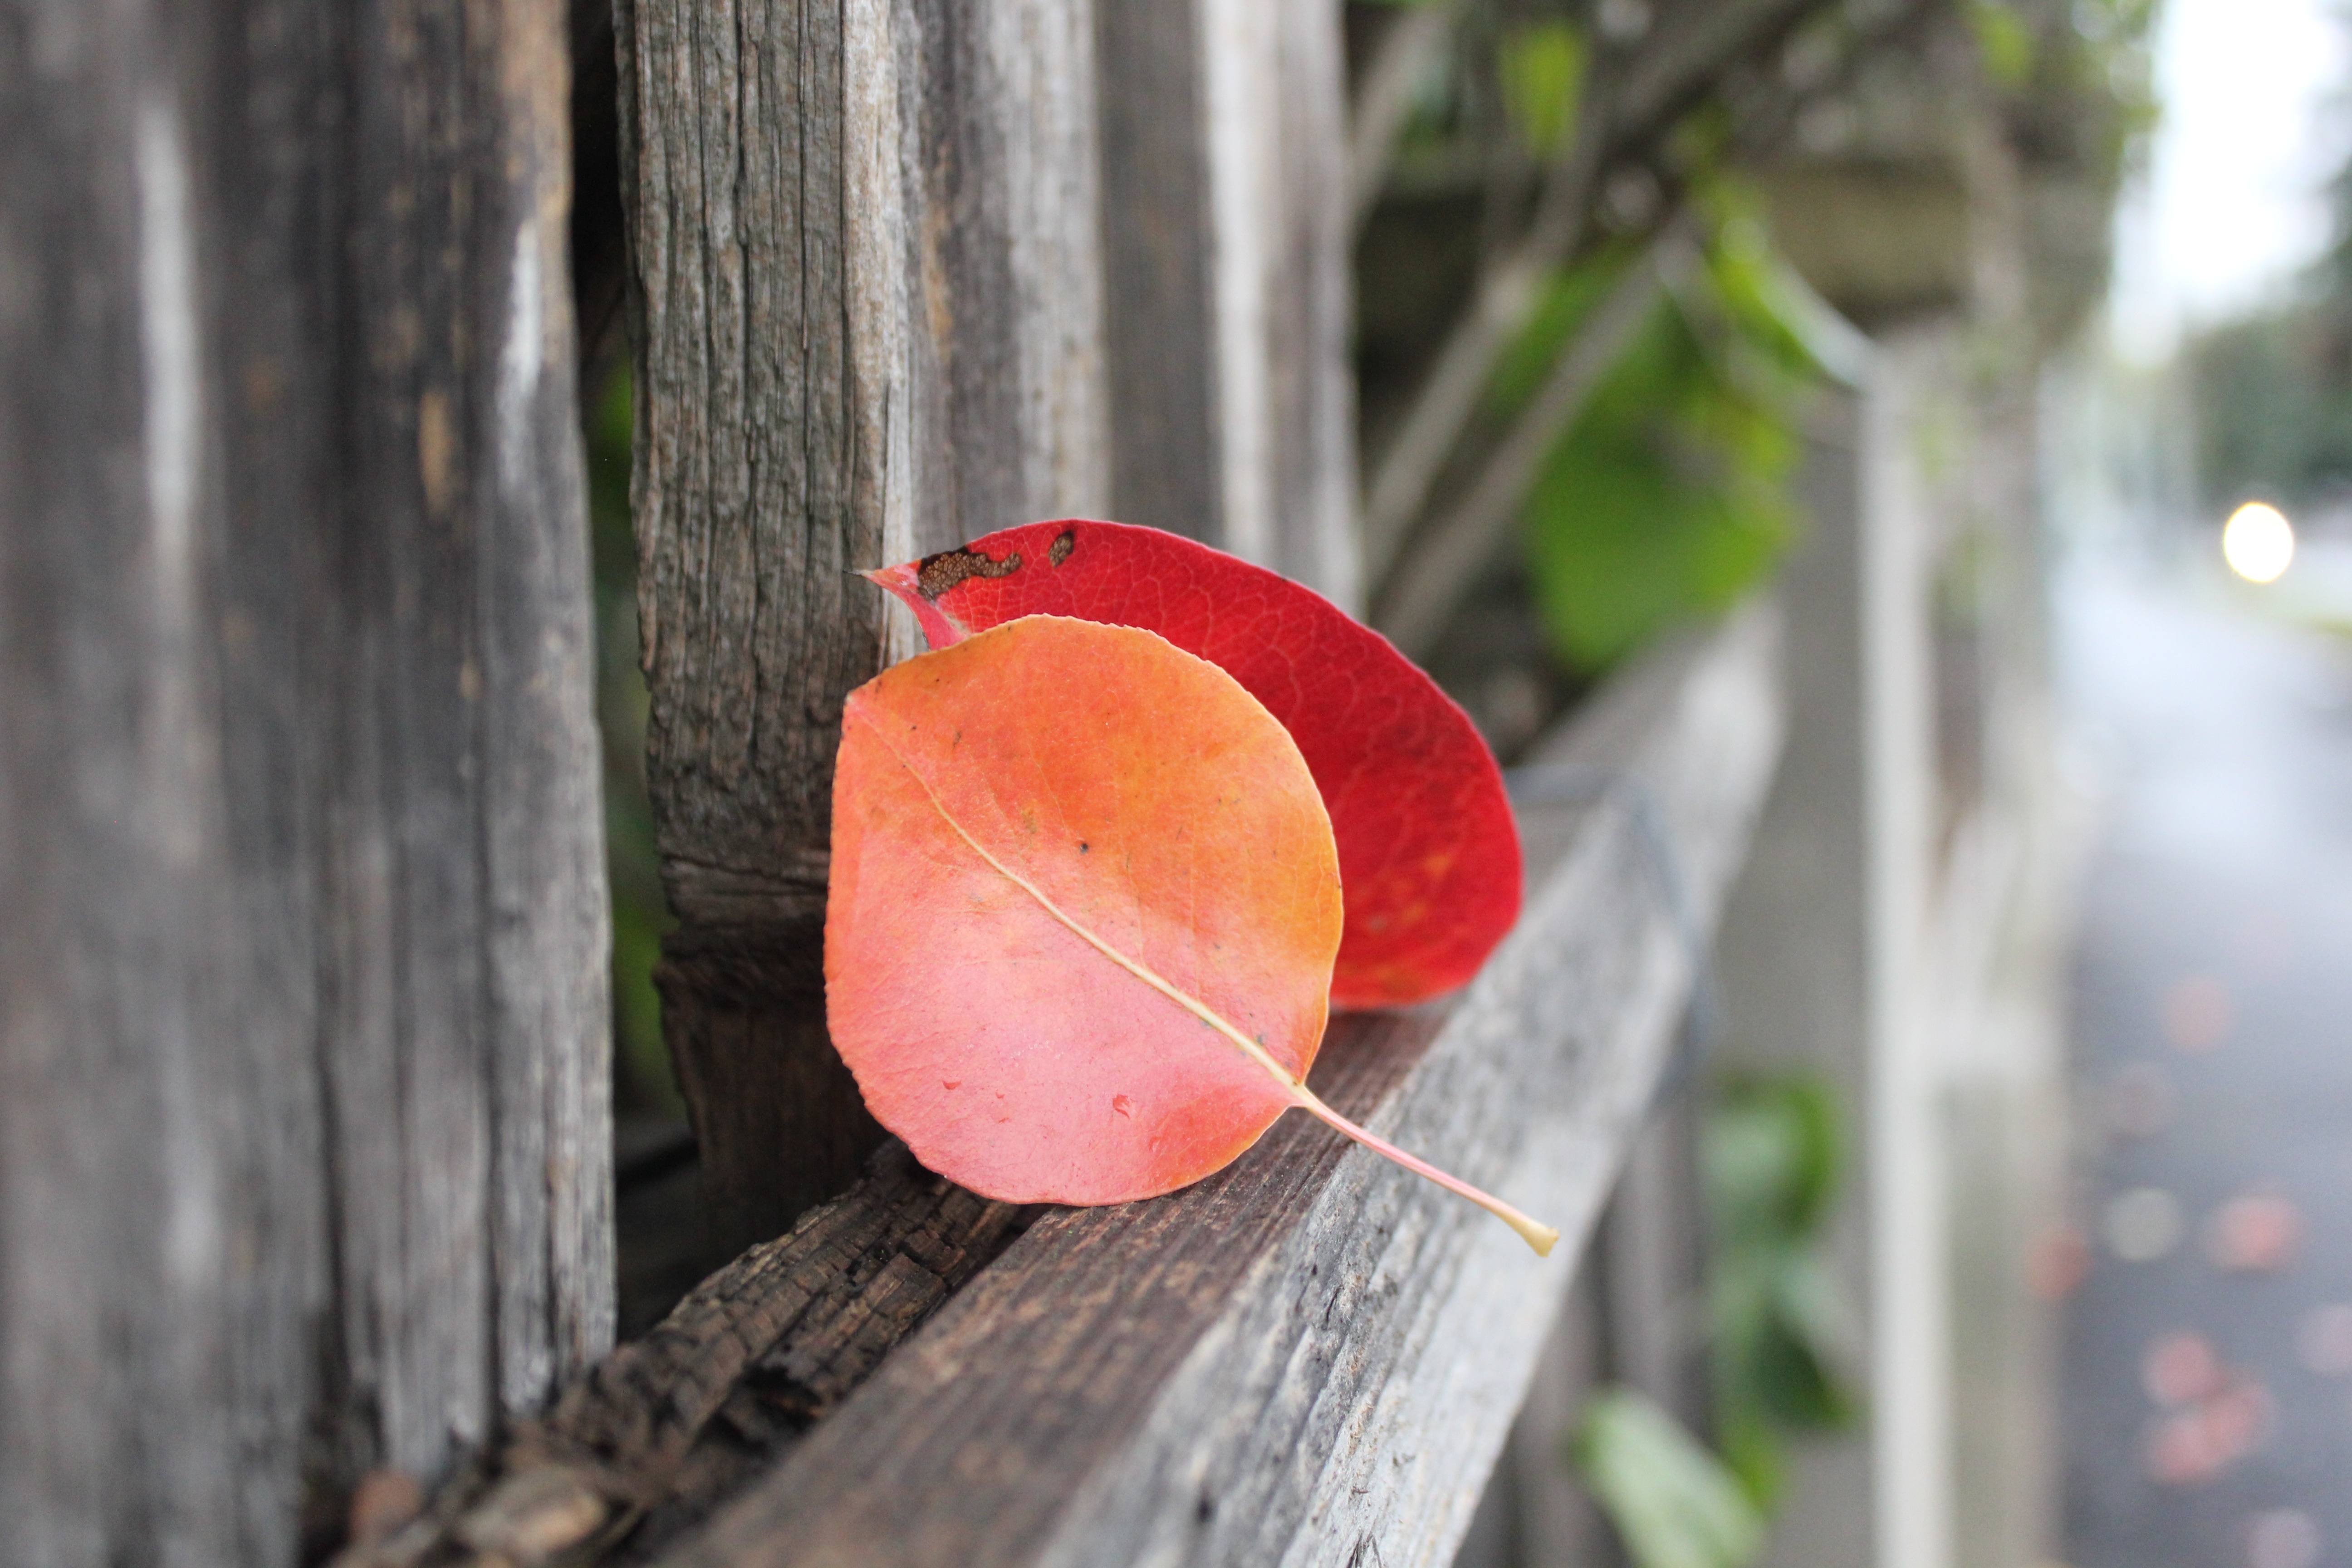
tree, nature, fence, plant, wood, leaf, flower, red, autumn, botany, flora, close up, leaves, colors, autumn leaves, macro photography